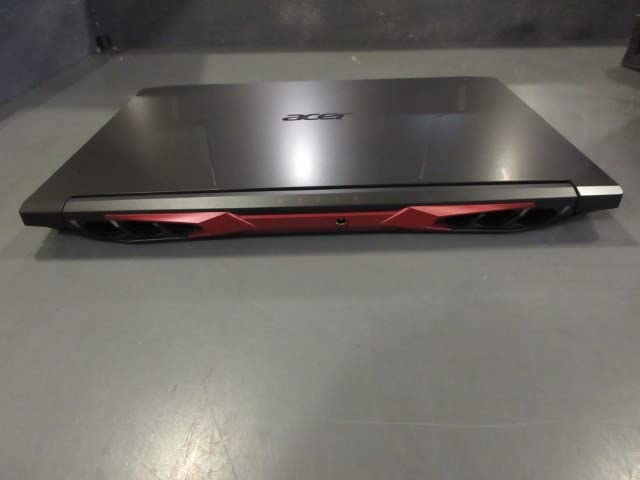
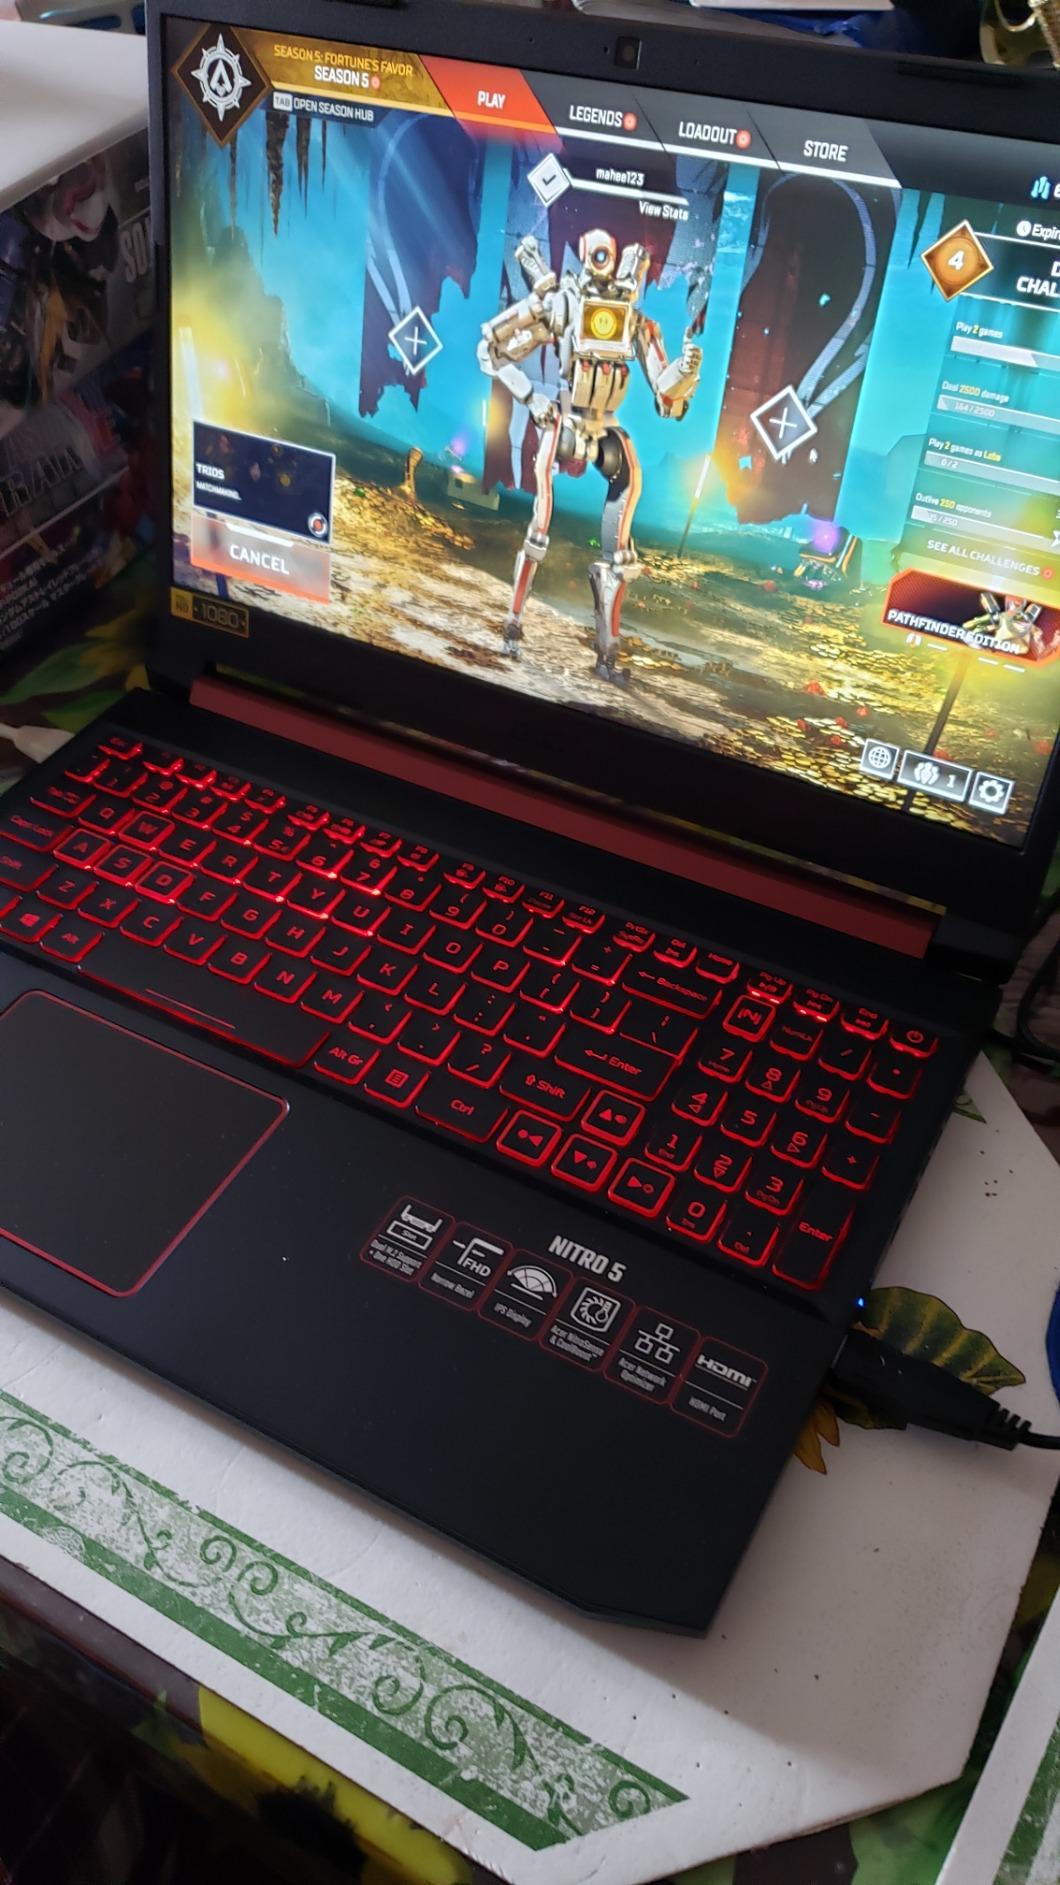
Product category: laptop
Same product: no